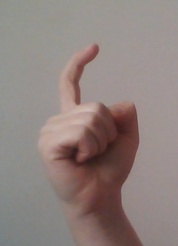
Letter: ra